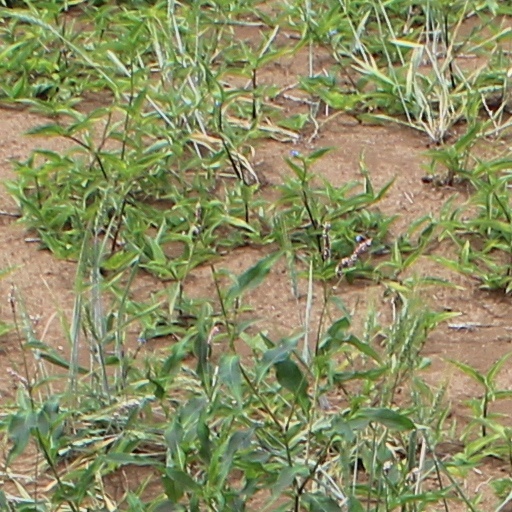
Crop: wheat